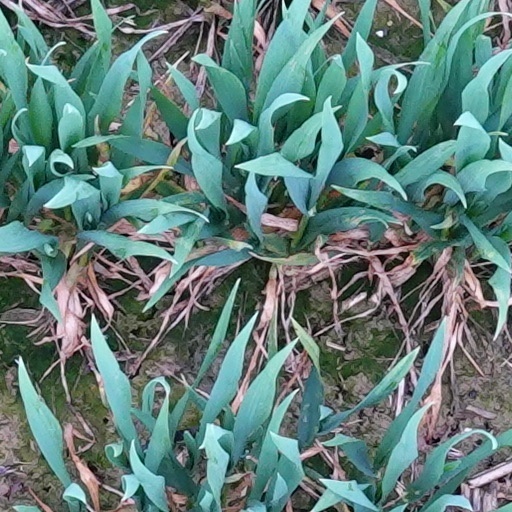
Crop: wheat